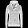
Label: Pullover